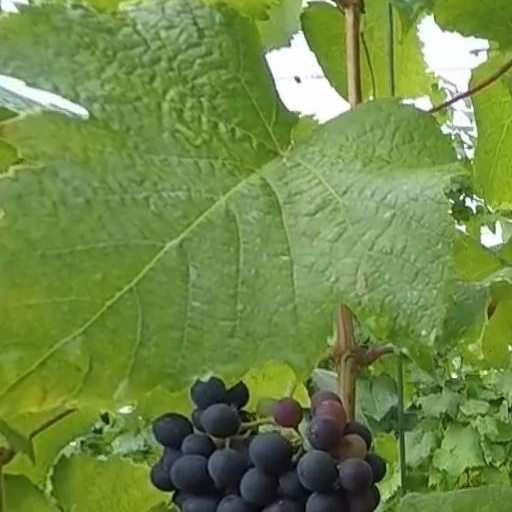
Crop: grape